Charles Stuart Parker

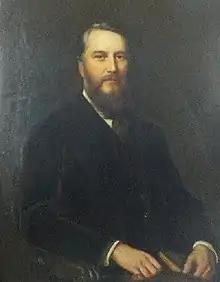
Charles Stuart Parker

Charles Stuart Parker (1 June 1829 – 18 June 1910) was a British academic, writer and Liberal politician.